Home Box Office, Inc.

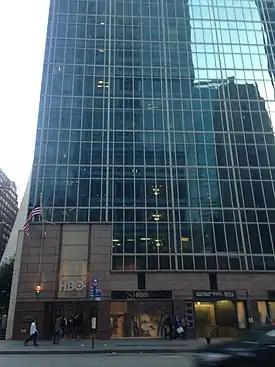
The entrance to the former HBO headquarters at 1100 Sixth Avenue in Midtown Manhattan

The namesake Home Box Office (HBO) pay television network was founded by Dolan—as a joint venture between Sterling Communications and its co-partner, Time Life Broadcasting Inc.—in 1972. The service—originally to have been called the "Sterling Cable Network", before Dolan and his development team settled on naming it "Home Box Office", originally intended as a placeholder name to meet publishing deadlines for the service's announcement memorandum and research brochures—launched on November 8, 1972, over Teleservice Cable (now Service Electric)'s Wilkes-Barre, Pennsylvania, system. Time Life originally planned for HBO to debut on a Teleservice system in Allentown, but, per an agreement with Teleservice president John Walson, moved the launch system to the company's Wilkes-Barre system to avoid blackouts of NBA games (specifically those featuring the Philadelphia 76ers, with which HBO was unable to materialize a television agreement to accompany its planned broadcasts of New York Knicks games) that were scheduled to air on the service. Programming on HBO initially consisted of theatrical films and event programming (much of which was sourced to the service through an agreement with Madison Square Garden that dated to 1969, and was extended to allow regional broadcasts one week before HBO launched), arranged in the form of a double feature, or a single movie presentation paired with either a sports or special event (often bridged by a short film or other interstitial content); by 1974, when the service began offering programming during the l concert specials and other music programs, daytime children's programs and various instructional series were added to the schedule. Originally headquartered from the Time-Life Building on Avenue of the Americas (Sixth Avenue) in Midtown Manhattan, HBO initially relayed its programming via a network of microwave relay towers throughout the Northeastern United States to participating cable systems carrying the channel;